Adam Stewart (cyclist)

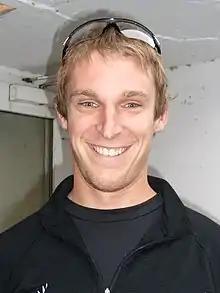
Adam Stewart

Adam Stewart (born 21 February 1987) is a New Zealand male track cyclist, riding for the national team. He competed in the team sprint event at the 2010 UCI Track Cycling World Championships.